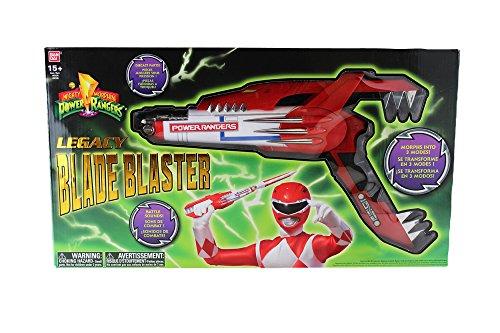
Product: Power Rangers 97376 Blaster Role Play
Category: Toys & Games | Dress Up & Pretend Play | Pretend Play
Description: Battle on the side of good with the Mighty Morphin Power Rangers Legacy Blade Blaster.
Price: $62.93
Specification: ProductDimensions:18x3x10inches|ItemWeight:2.05pounds|ShippingWeight:2.1pounds(Viewshippingratesandpolicies)|ASIN:B018H0WHY6|Itemmodelnumber:B018H0WHY6|Manufacturerrecommendedage:15yearsandup|Batteries:3LR44batteriesrequired.(included)